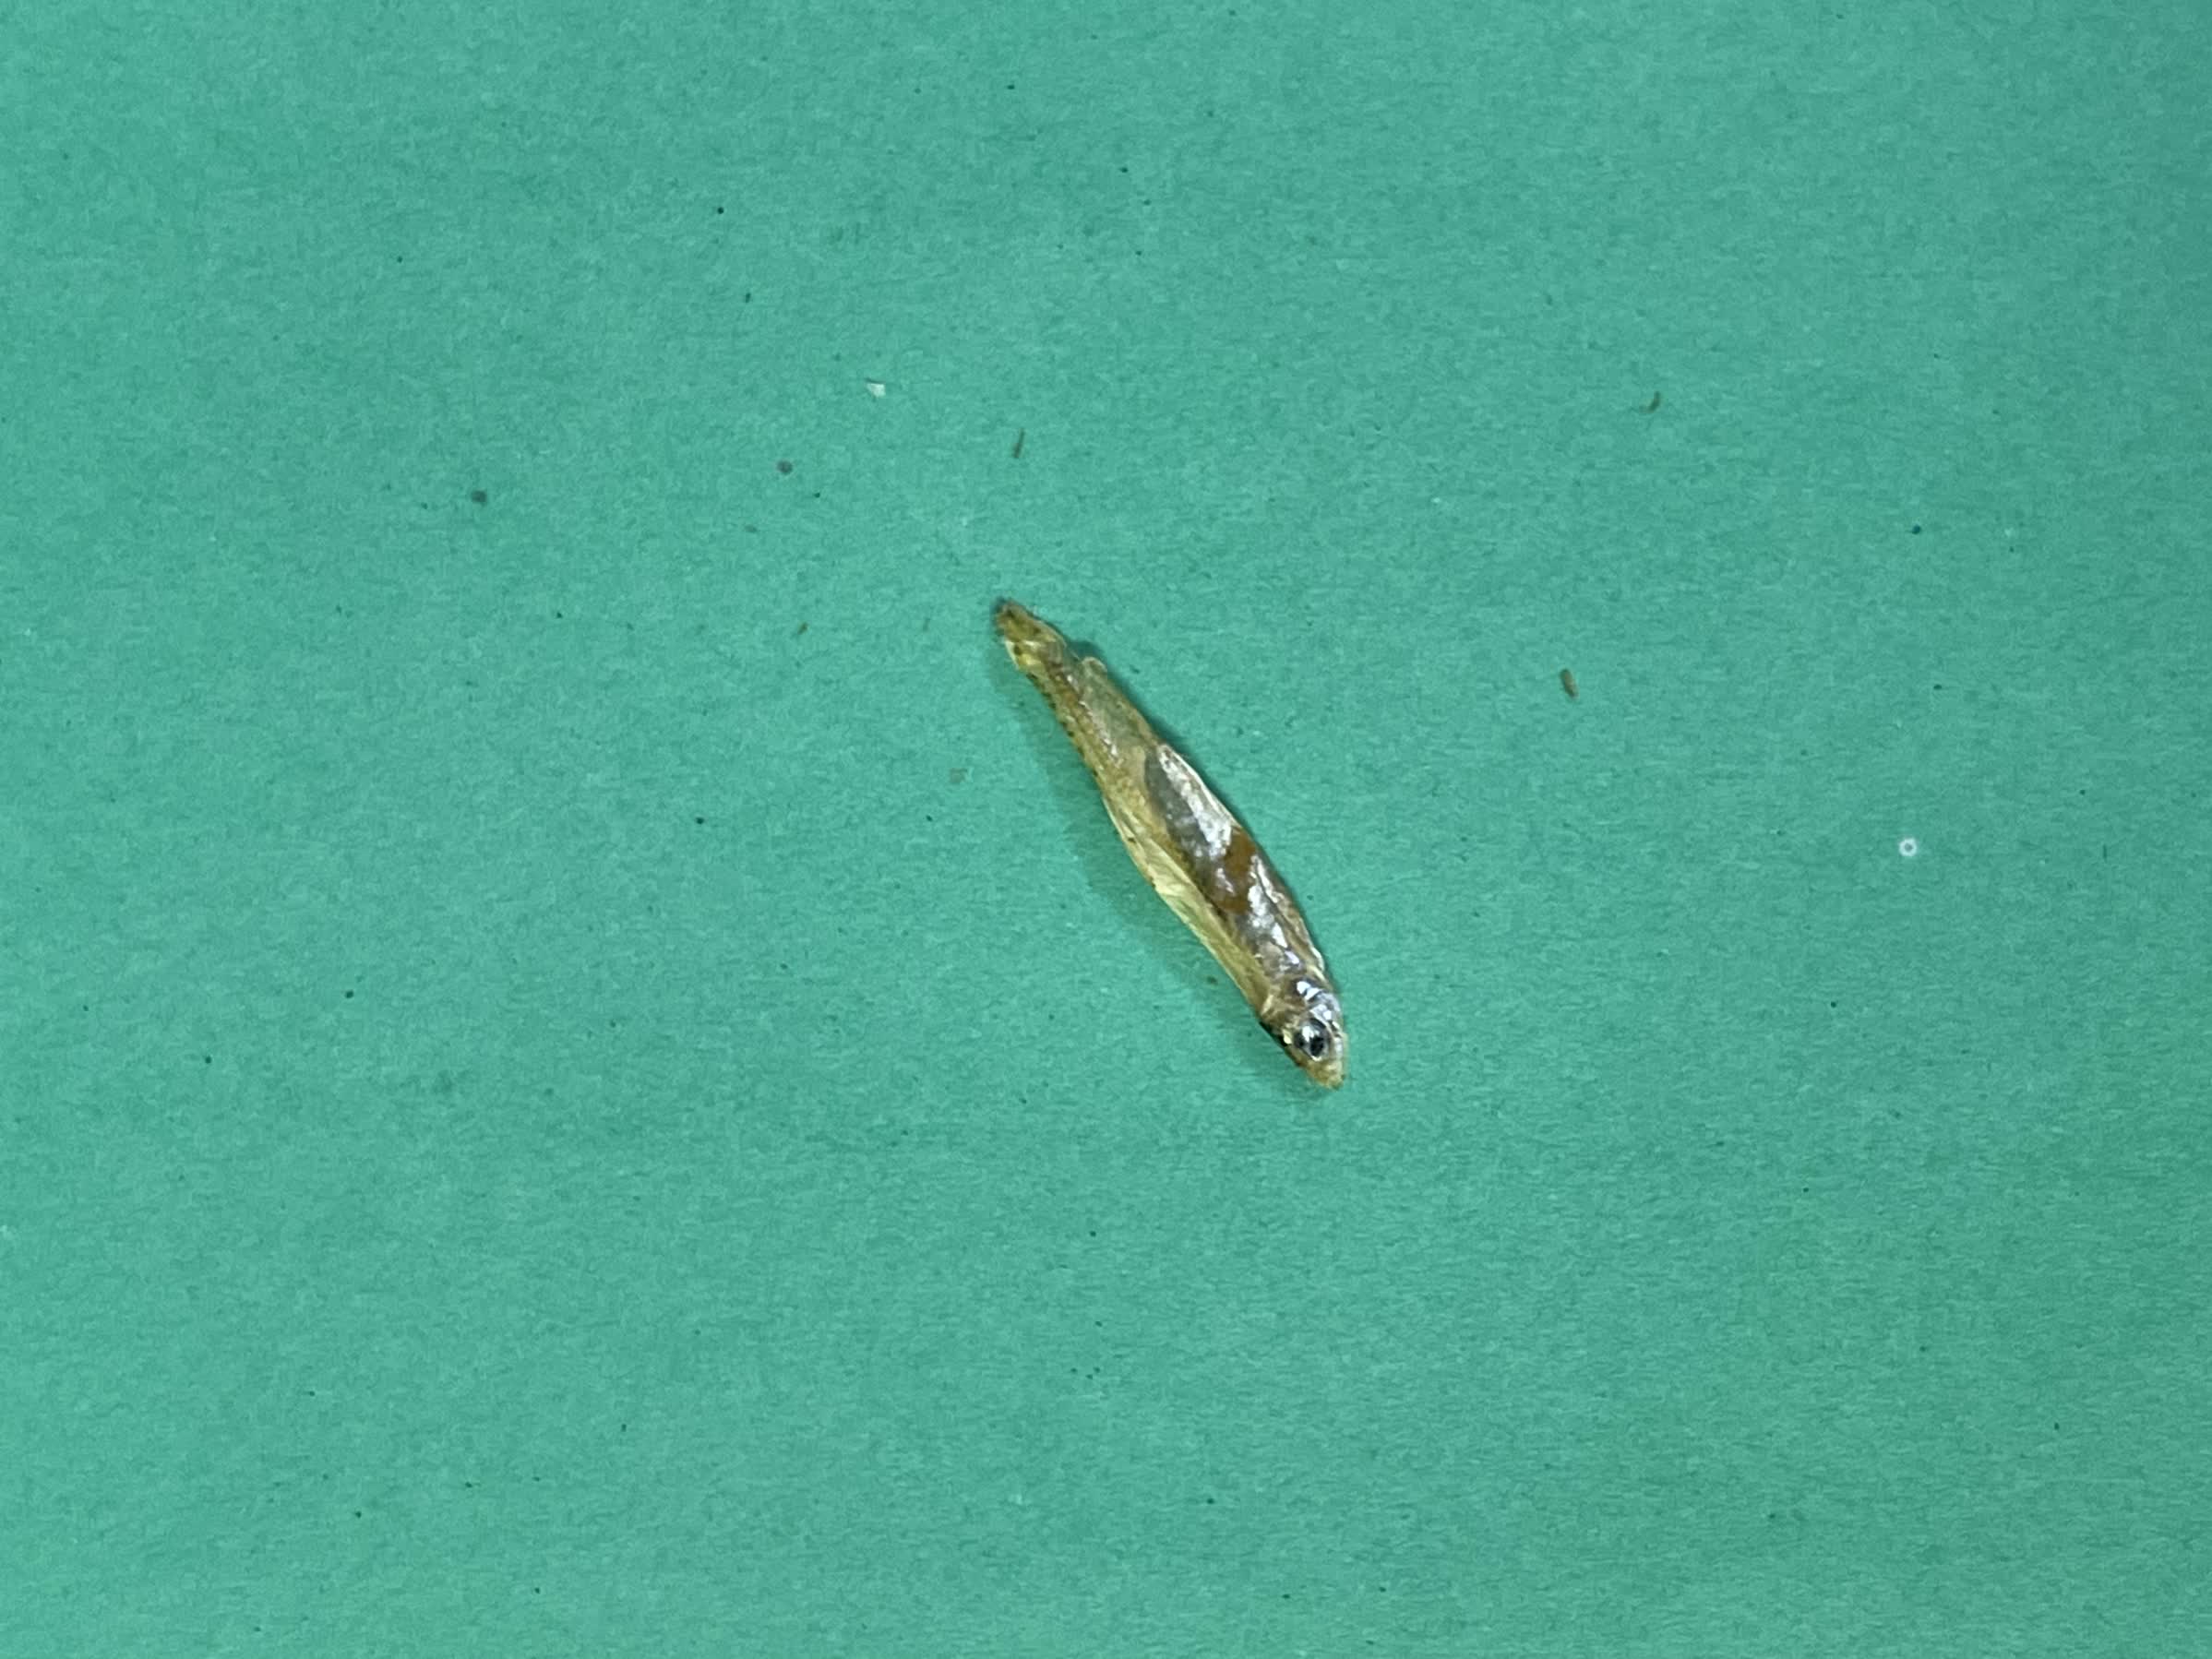
Species: kachki